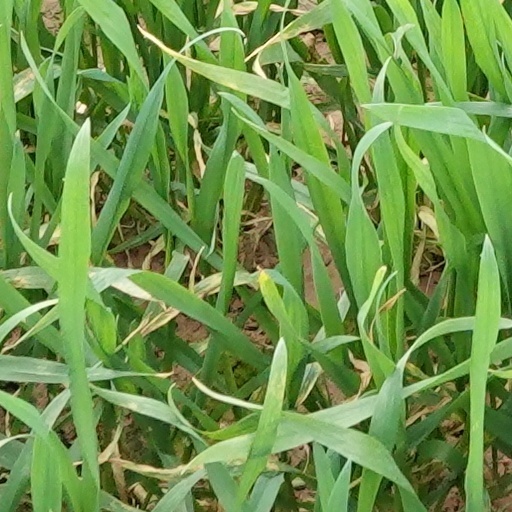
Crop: wheat